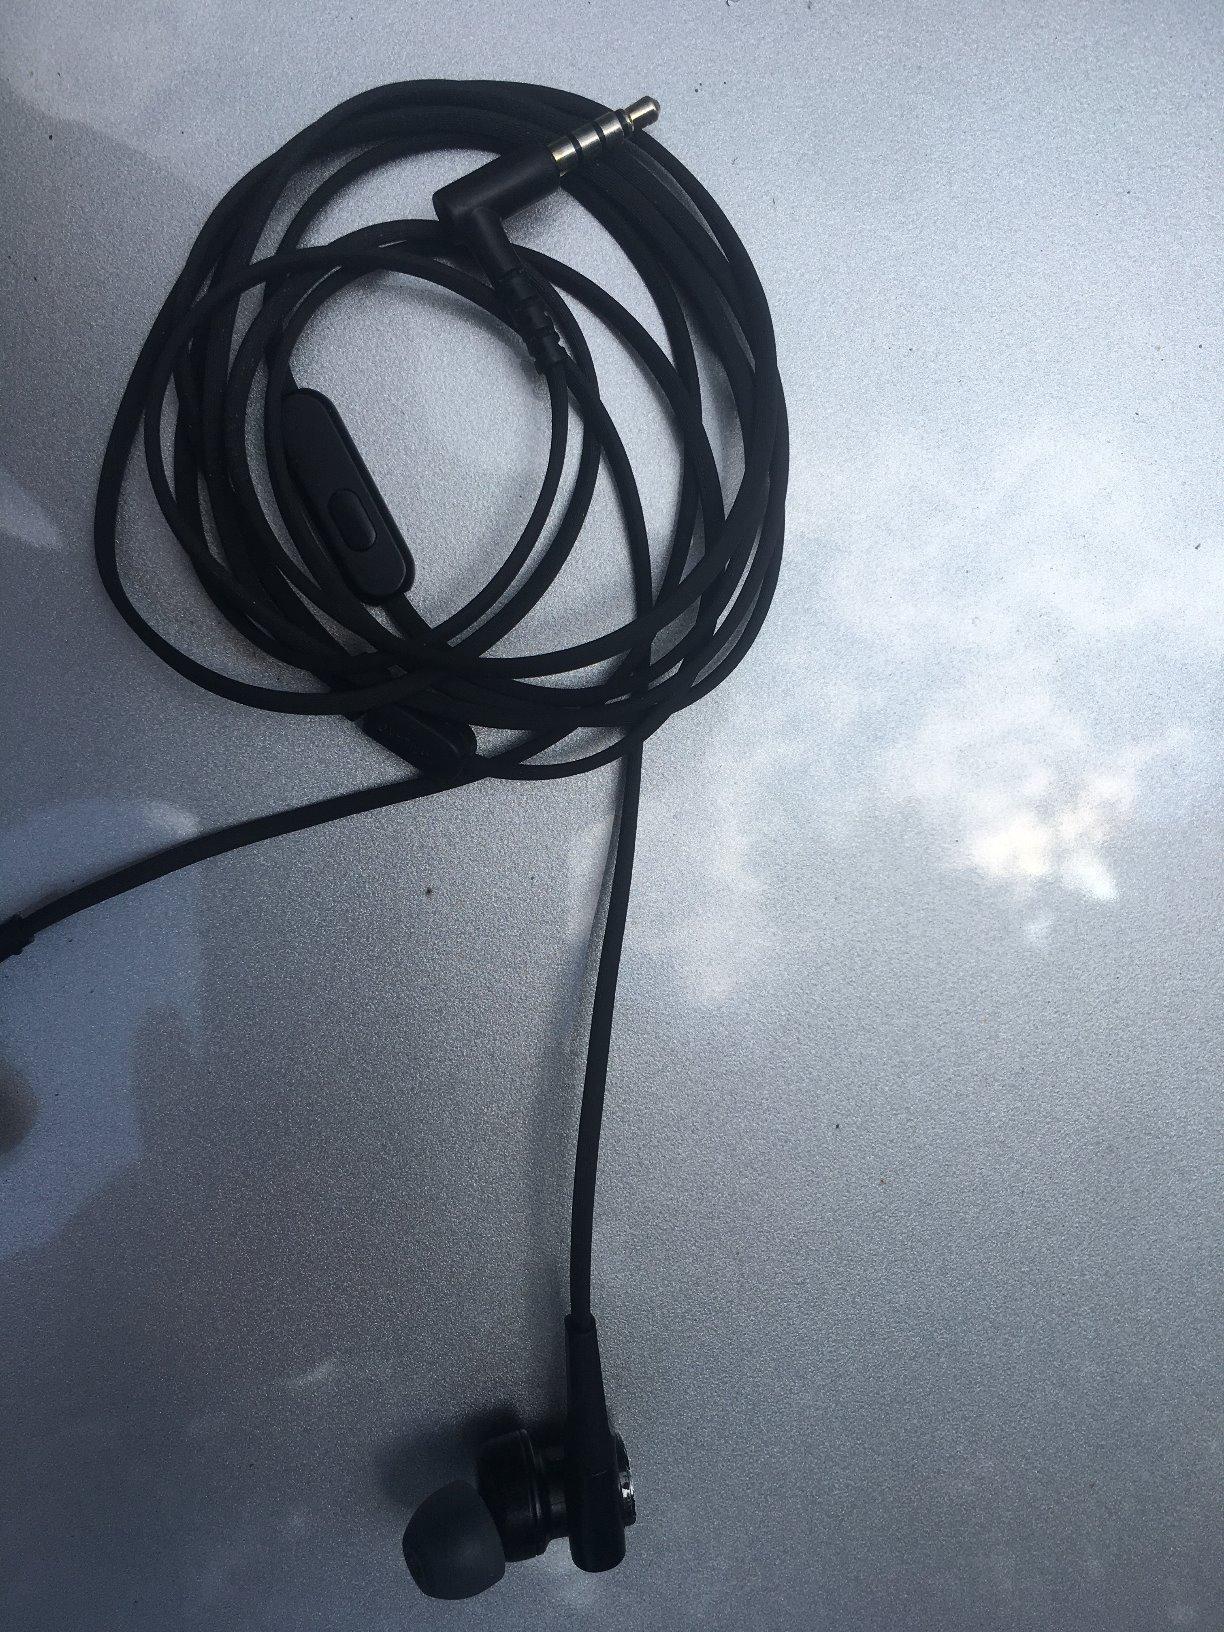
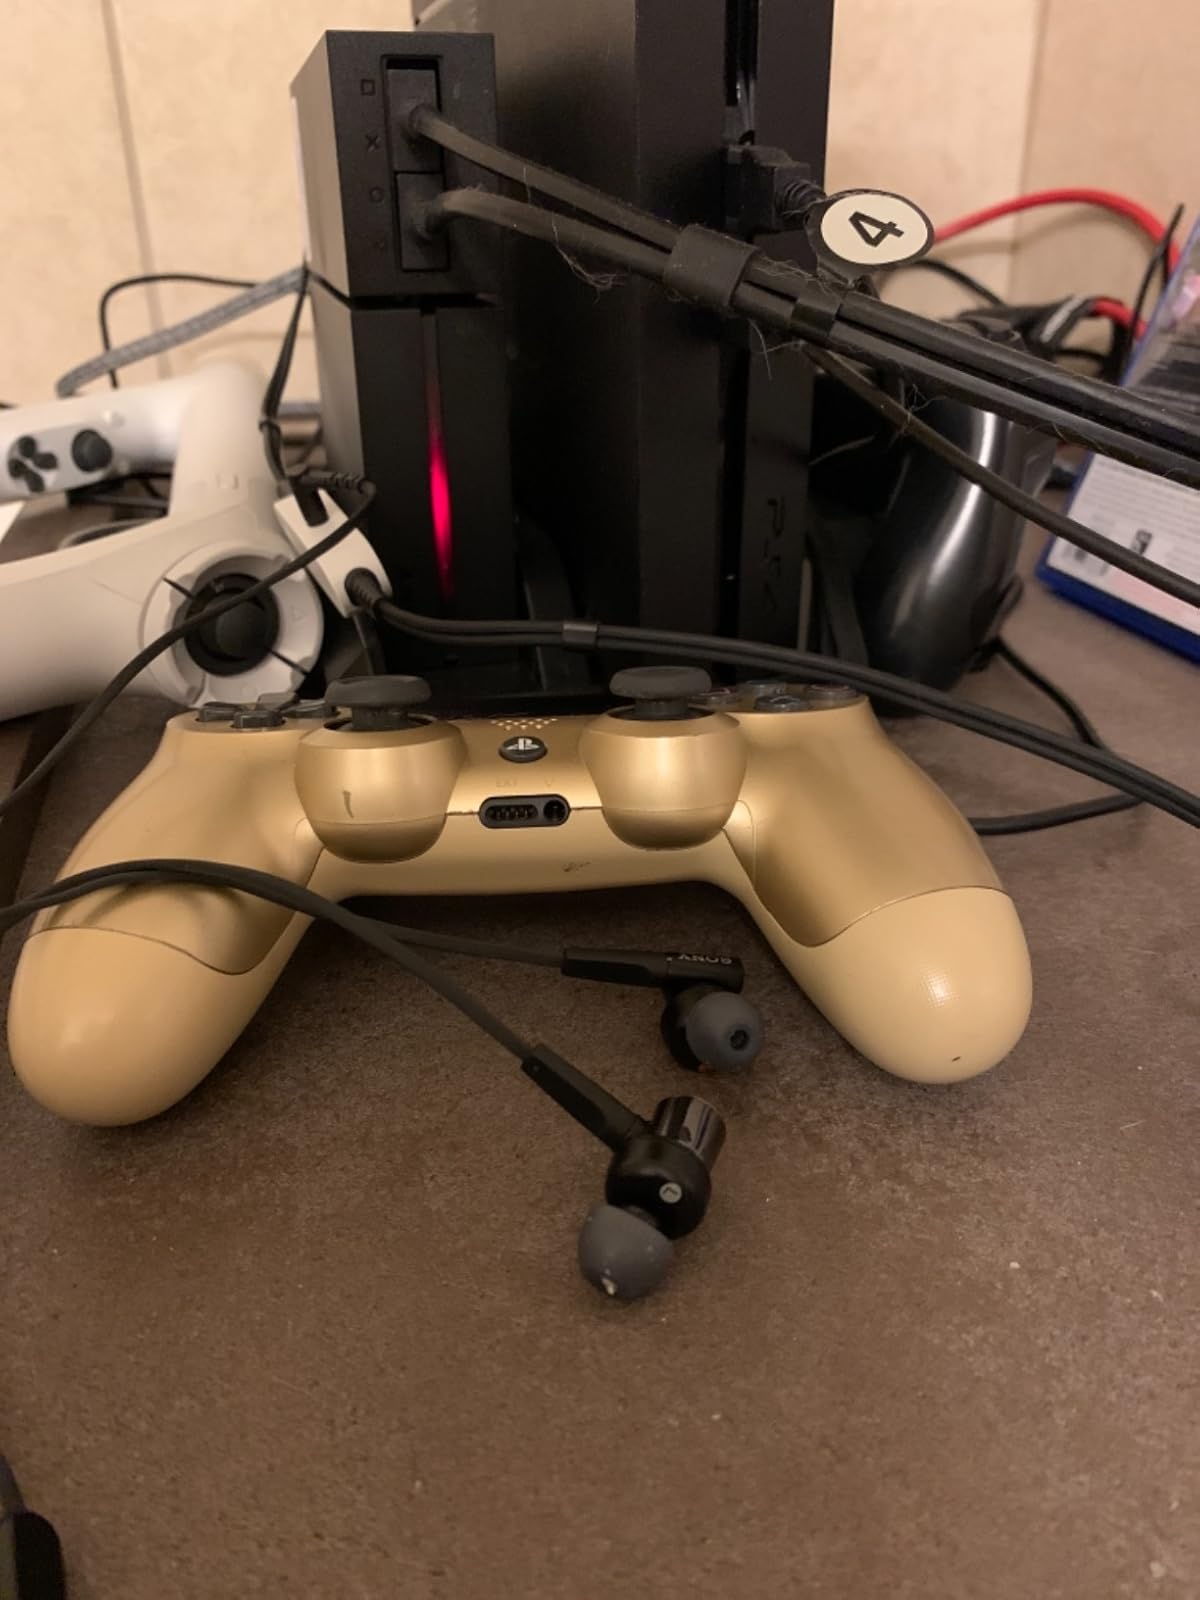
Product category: headphones
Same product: yes